Miri

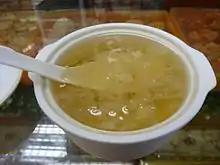
A bowl of bird nest soup in Miri

In 2005, a petroleum museum was opened in Miri to preserve the city's roots as an oil and gas city. The museum is at the site of "Grand Old Lady", the first oil well in Malaysia which was opened in 1910. Visitors are able to interact with advanced devices displayed in the museum. Niah Archeology Museum is located near the archaeological site of Niah cave. It exhibits the prehistorical artefacts found in the area. Baram Regional Museum was opened in 1997, housed inside Fort Hose at Marudi. The fort was burnt down in 1994, but it was rebuilt later according to its original design and was converted into a museum. It displays historical and cultural artefacts belonging to various ethnic groups living in the area. The Miri Tua Pek Kong Temple was built in 1913 to give thanks to a monk who was believed to chase away evil spirits. The evil spirits were believed to have caused an unknown epidemic in Miri. It is the only building which survives World War II.